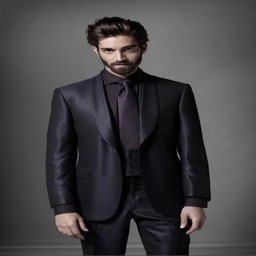
is this suit alright ? asks film character .